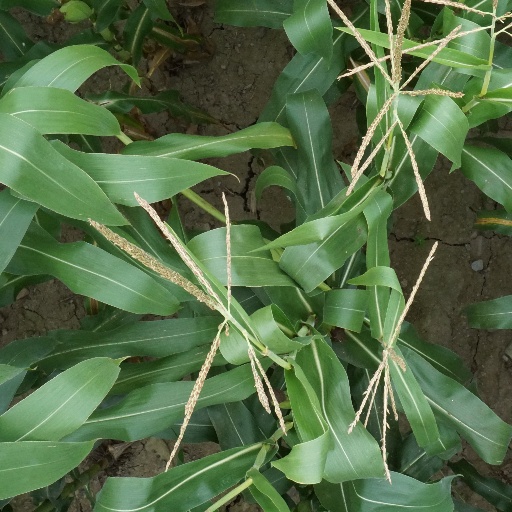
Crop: maize; corn